Galahad

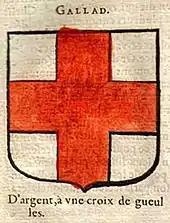

The original conception of Galahad, whose adult adventures are first recounted in the fourth book of the Vulgate Cycle (Vulgate "Lancelot"), may have come from the mystical Cistercian Order. According to some interpretations, the philosophical inspiration of the celibate and otherworldly character of Galahad came from this monastic order set up by St. Bernard of Clairvaux. The Cistercian-Bernardine concept of Catholic warrior asceticism that distinguishes the character of Galahad also informs St. Bernard's projection of perfect chivalry in his work on the Knights Templar, the "Liber ad milites templi de laude novae militiae". Galahad is furthermore associated with a white shield with a vermilion cross, similar to the emblem given to the Knights Templar by Pope Eugene III. Nevertheless, even those considering the Templar connections to Galahad (and the Grail Quest literature more generally) may see him as representing the authors' ideal of a secular knight, not a monastic one. The Saint George's Cross symbol was soon picked by the French and English secular crusaders and eventually became the flag of England.